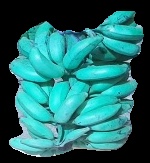
Variety: elakki-bale
Grade: grade3